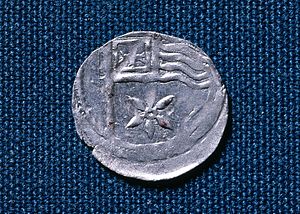
Danmarks økonomi / Historie / Forhistorisk tid og middelalder
Dansk penning i sølv fra Valdemar den Stores tid.
Bagside af dansk penning i sølv, kaldet ""Dannebrogsmønt"" på grund af motivet, slået i Slesvig under Valdemar den Store (1131-1182, konge fra 1154): Bemærkelsesværdigt nok tillægges brugen af Dannebrog traditionelt sønnen Valdemar Sejr (1170-1241) efter slaget ved Lyndanisse 15. juni 1219, men denne mønt viser at man allerede i 1100-tallet synes at have anvendt korsbanner, muligvis i relation til Jerusalem-korstogene. Af typen Hauberg 61."
Danmarks økonomi er præget af, at Danmark er et relativt rigt vestligt land med en stor offentlig sektor.